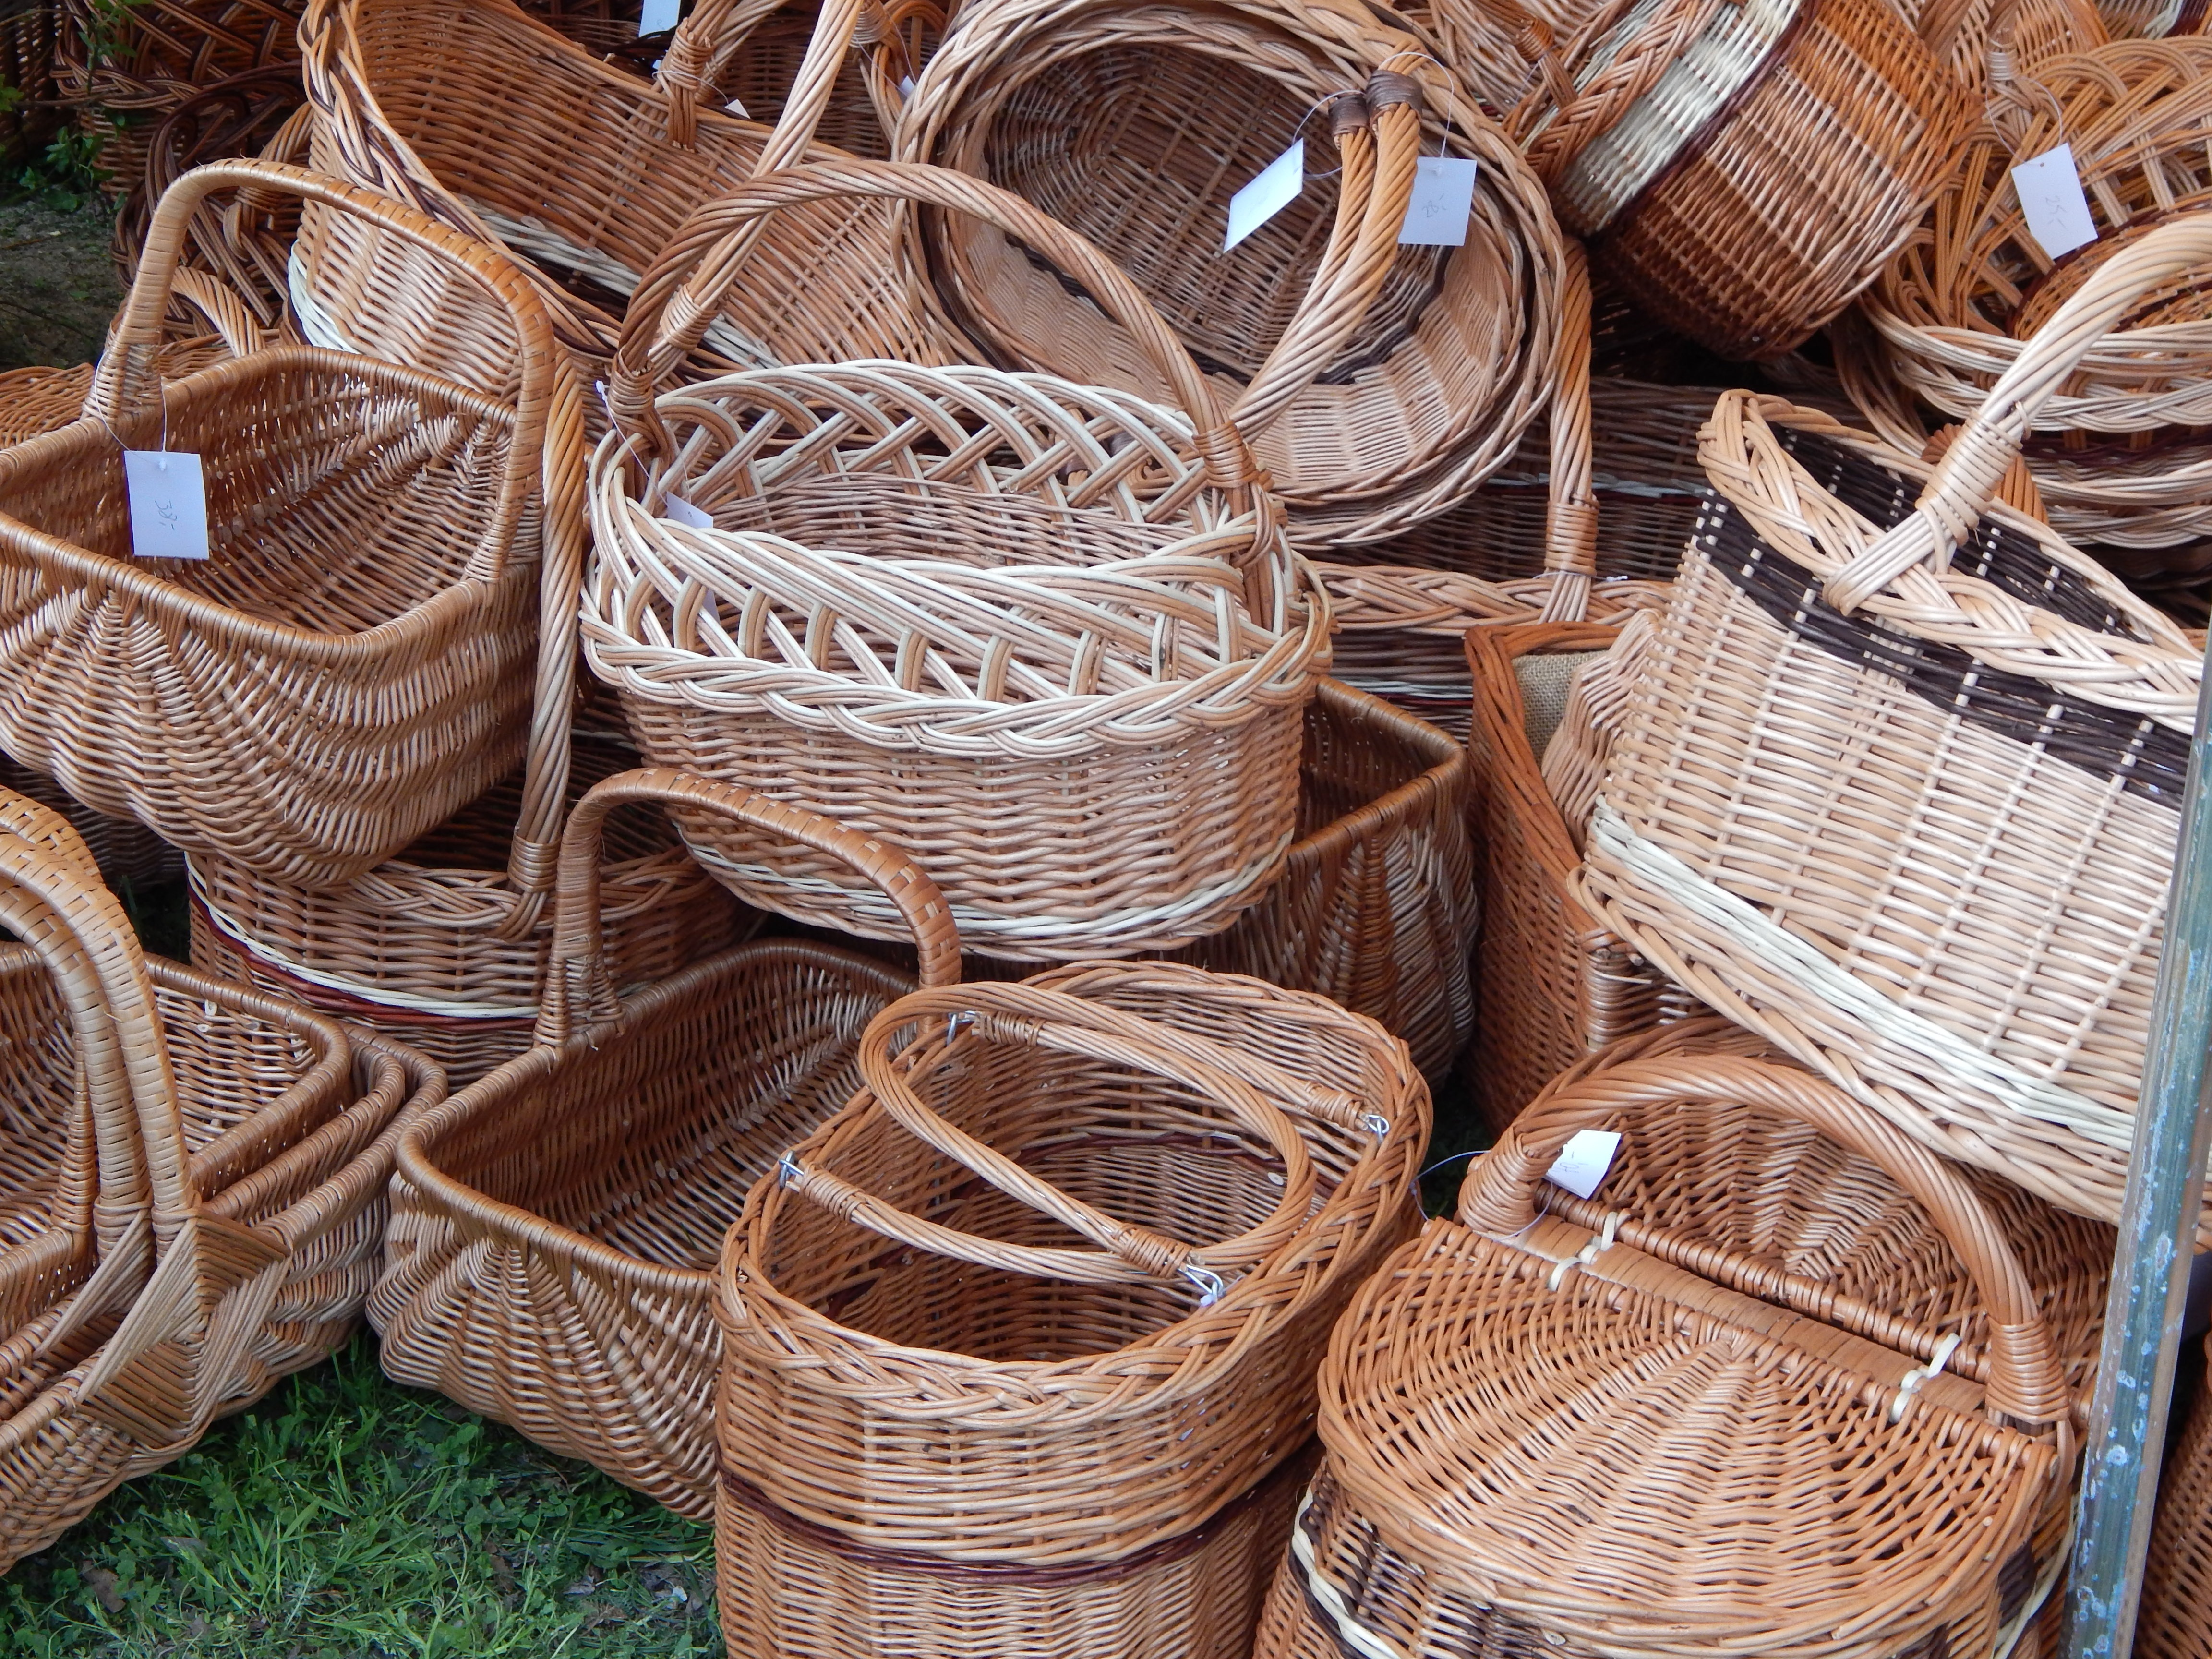
wood, basket, material, wicker, straw, baskets, handicraft, man made object, home accessories